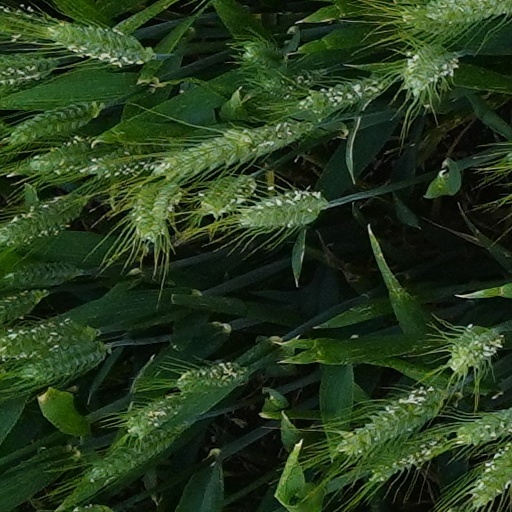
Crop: wheat